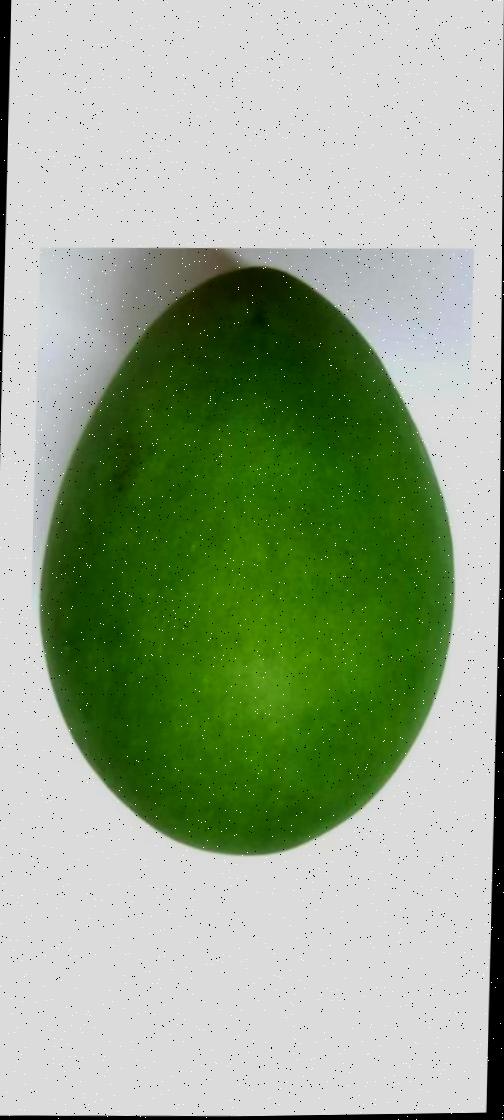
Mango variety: Harivanga